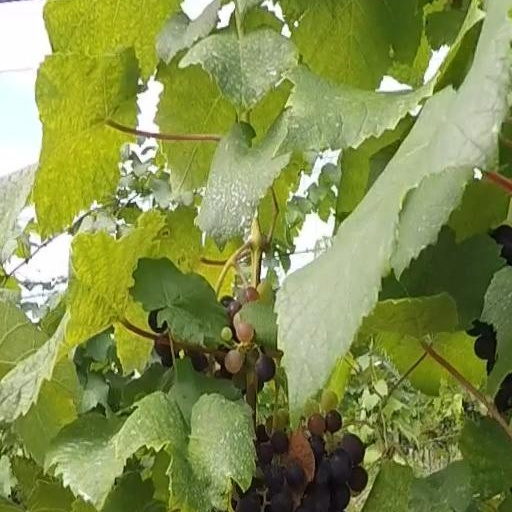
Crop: grape